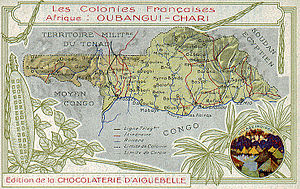
Ubangi-Shari
Ubangi-Shari i 1910. Bemærk at området kun omfatter den sydlige og østlige del af den senere Centralafrikanske Republik
Ubangi-Shari var et fransk territorium i Centralafrika, der senere blev til kernen i den uafhængige stat Den Centralafrikanske Republik. Franskmændene etablerede en udpost i CARs nuværende hovedstad Bangui i 1889 for at bekæmpe den arabiske slavehandel i regionen. Området blev i 1894 navngivet efter dets to største floder Ubangi og Shari.